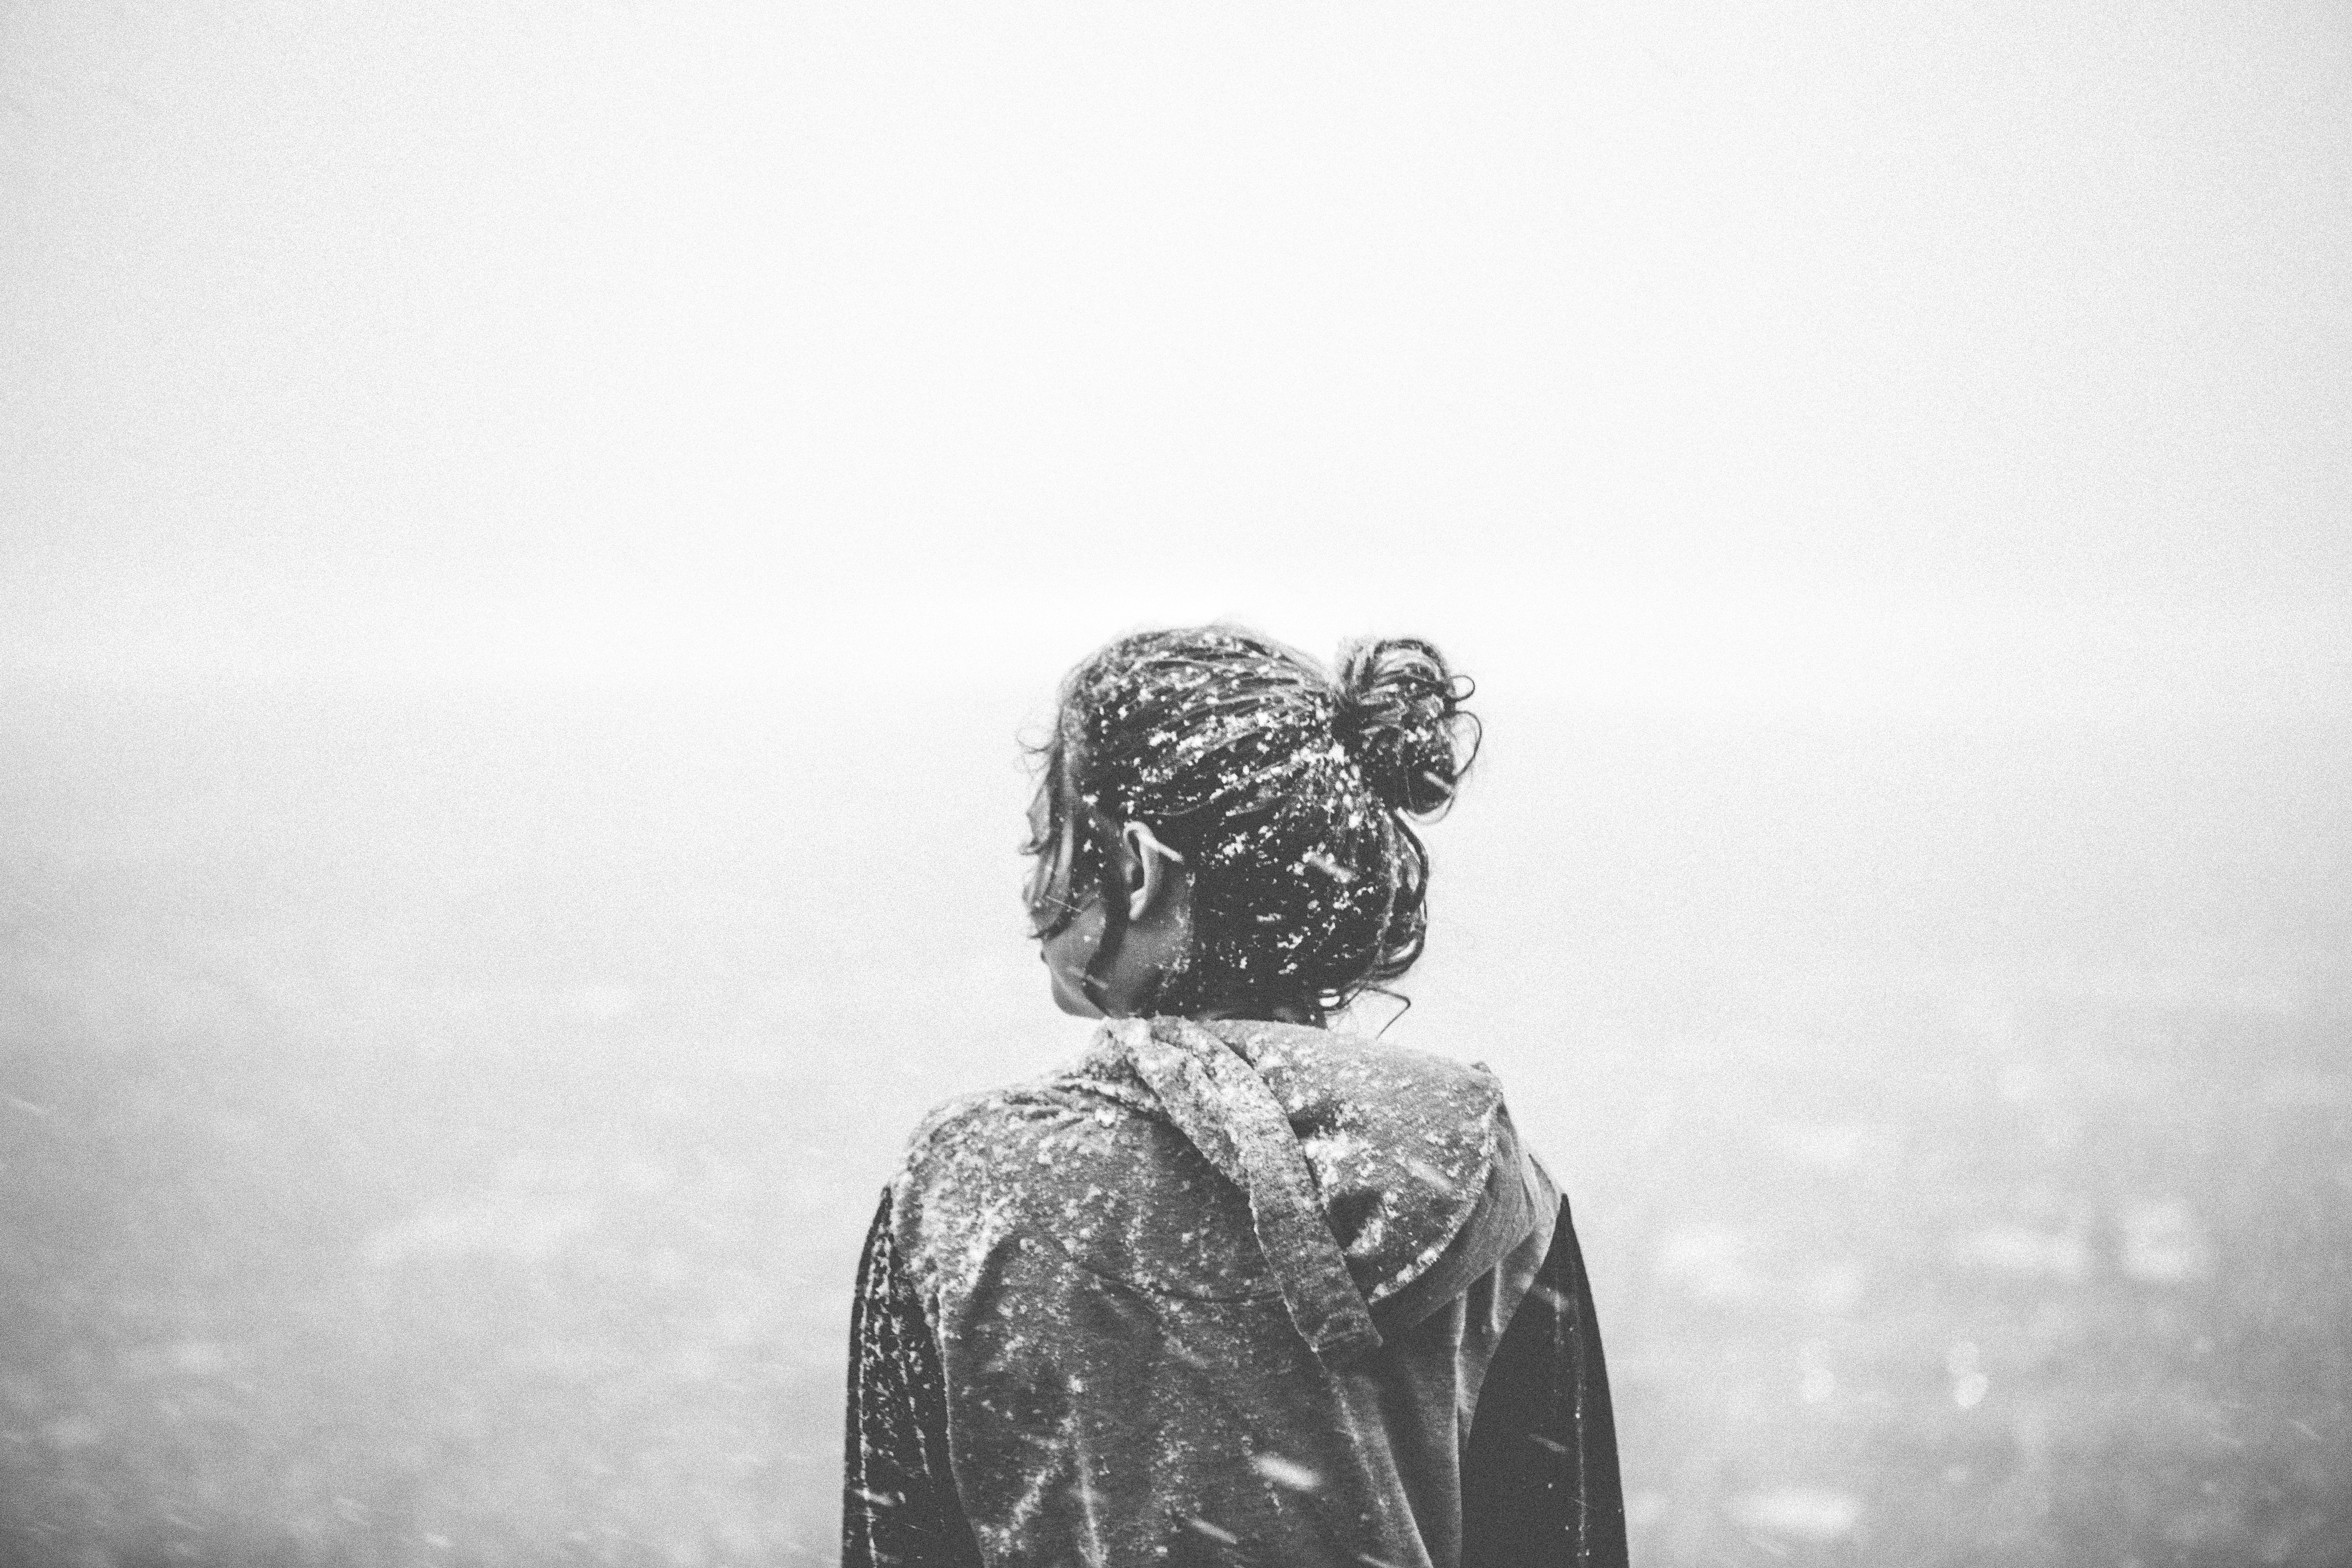
hand, snow, winter, black and white, white, photography, monument, statue, weather, black, monochrome, photograph, image, emotion, monochrome photography, atmospheric phenomenon